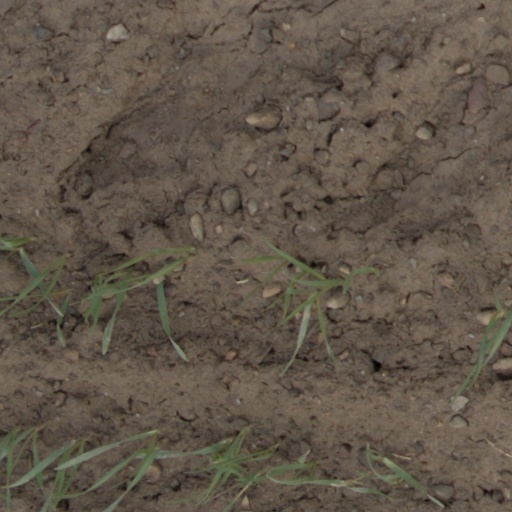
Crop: wheat